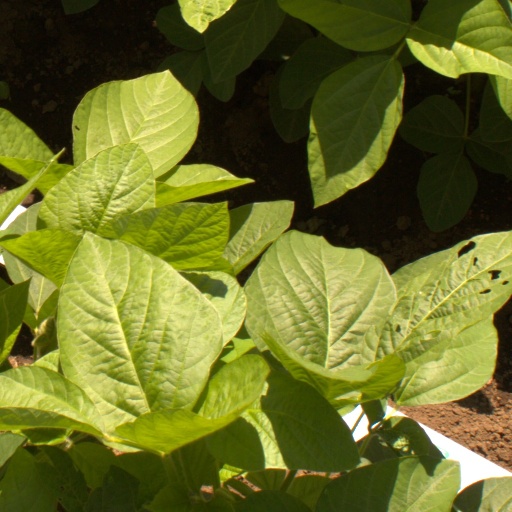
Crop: soybean